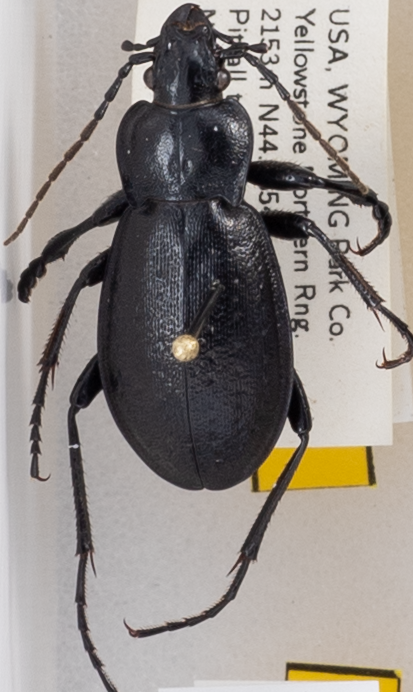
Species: Carabus taedatus
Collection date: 2019-09-18
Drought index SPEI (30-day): -0.626
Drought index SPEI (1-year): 0.748
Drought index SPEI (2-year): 0.9616